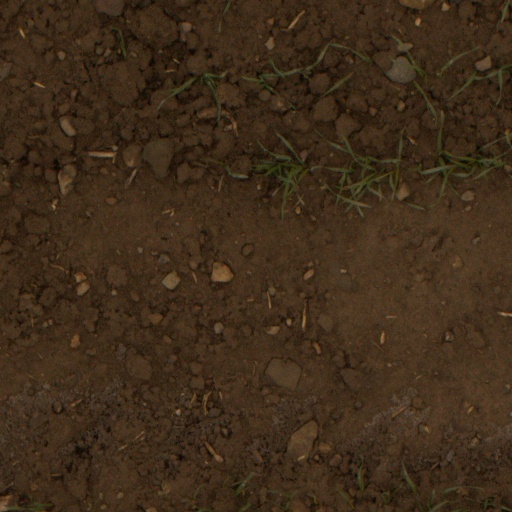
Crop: wheat